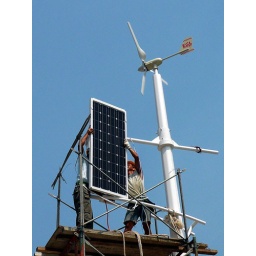
Mounting the PV module is easy on the hybrid street light pole designed by EGL Energy.